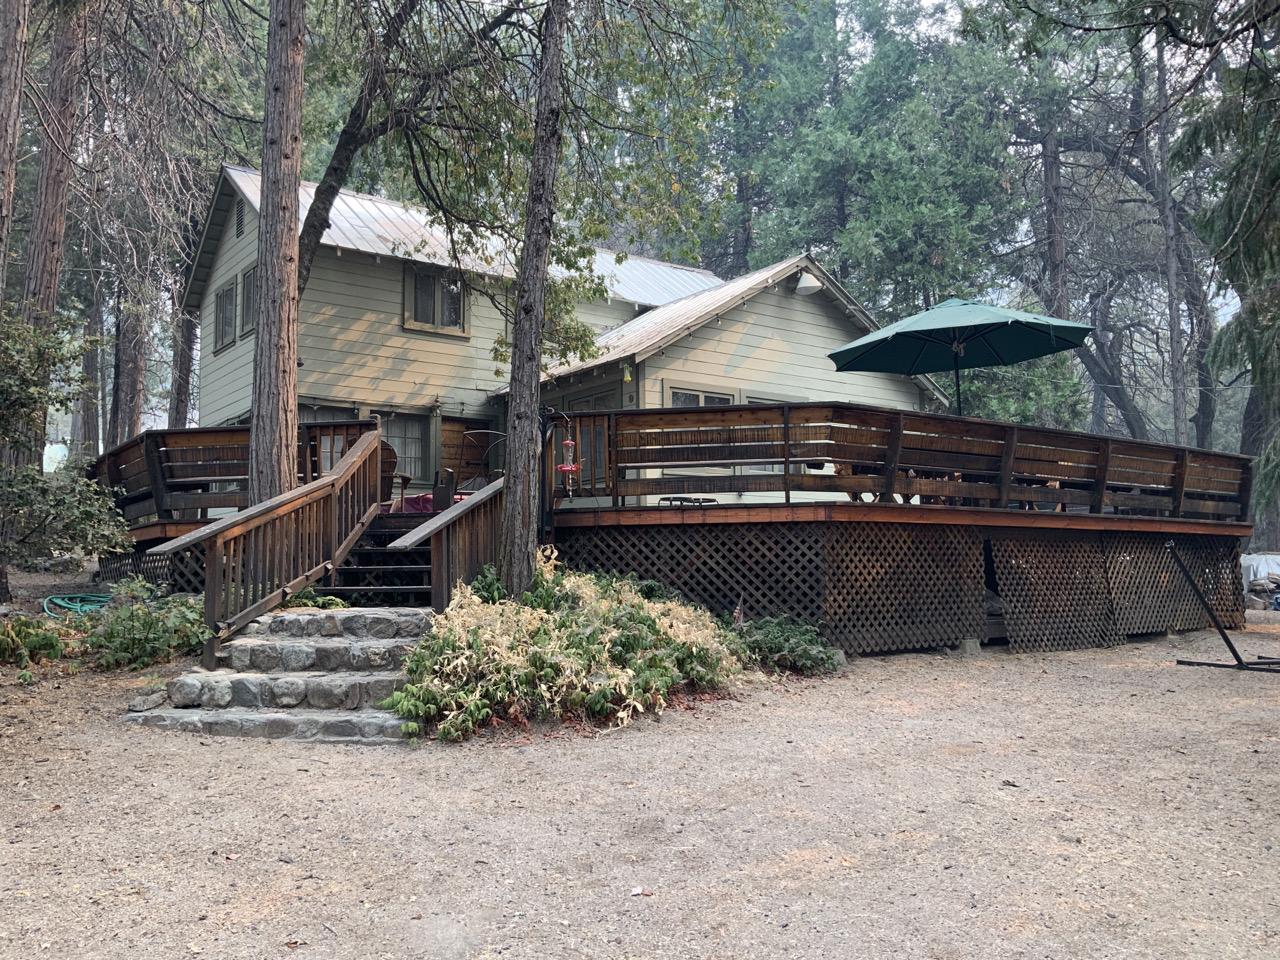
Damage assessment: no_damage